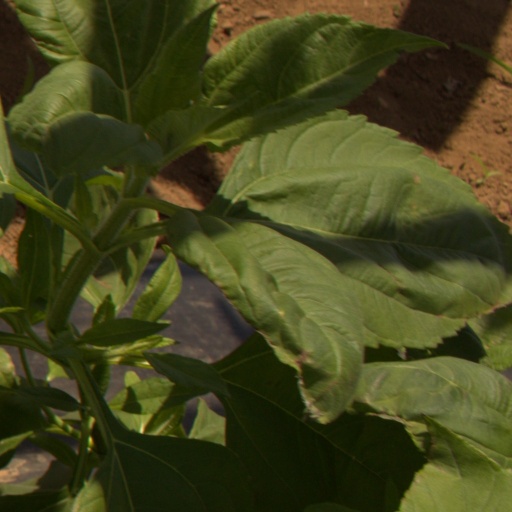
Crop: Jerusalem artichoke